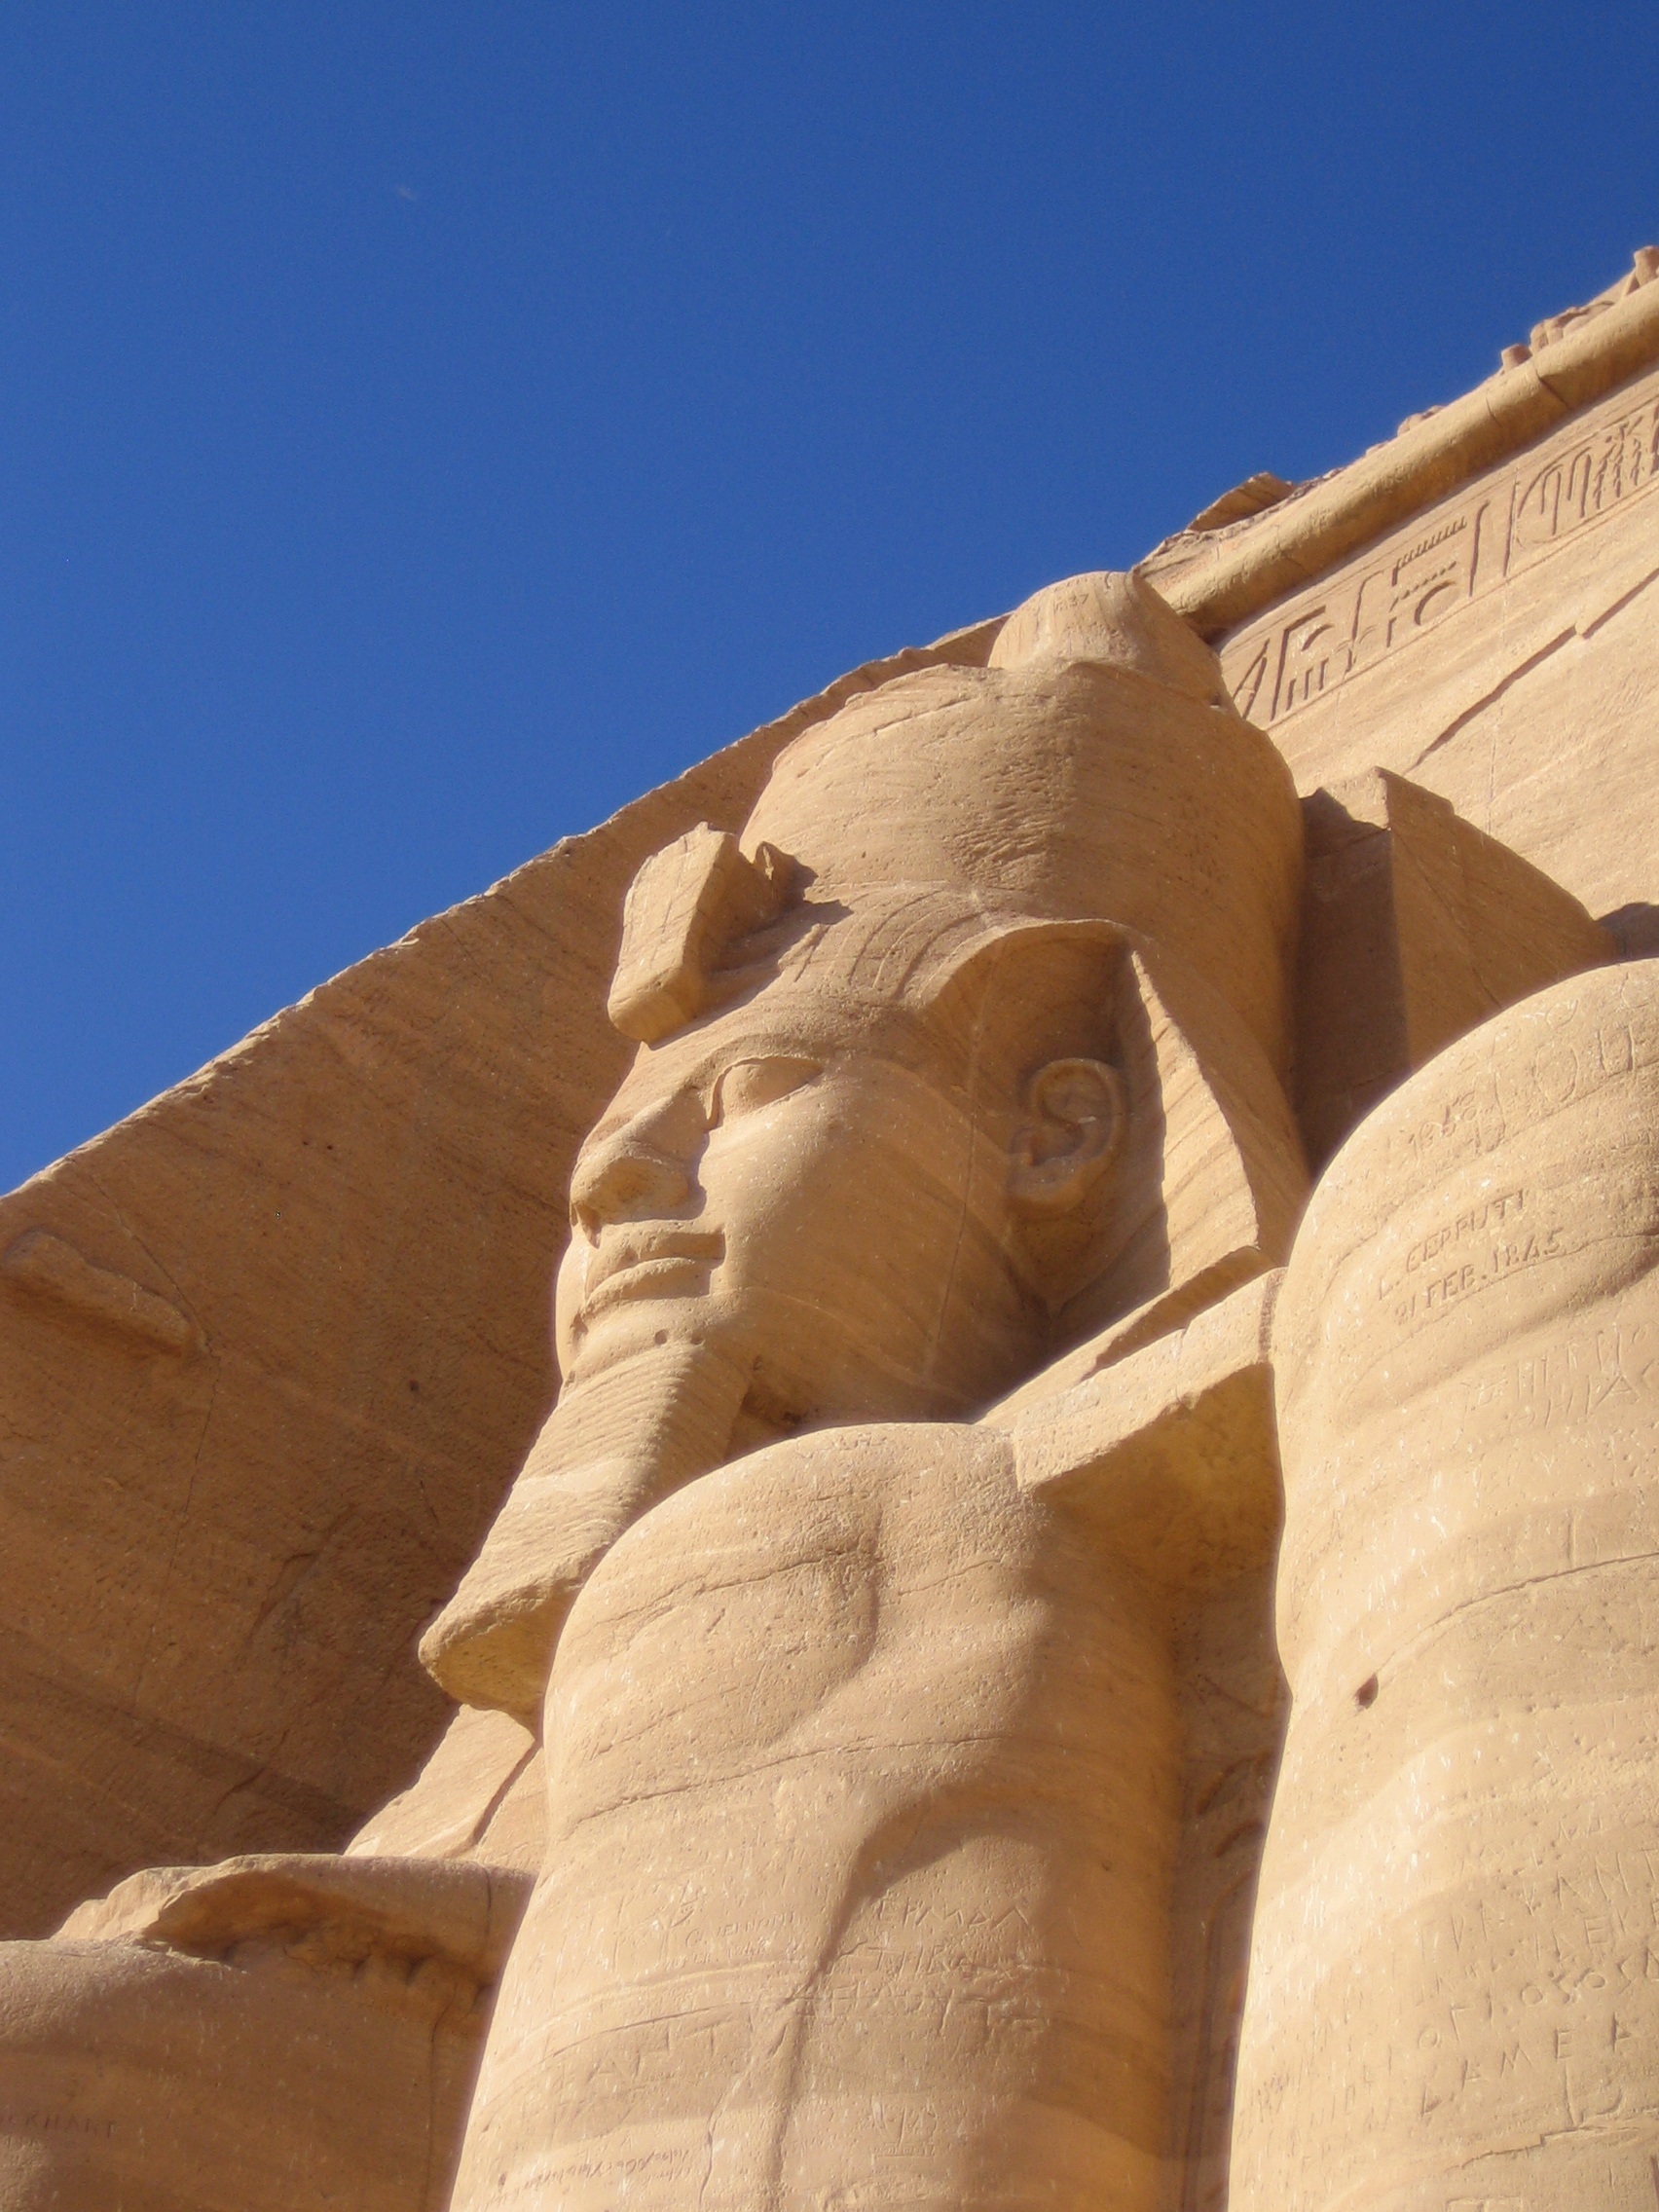
sand, rock, wood, monument, formation, statue, column, ancient, material, egypt, sculpture, art, temple, carving, monolith, ancient history, egyptian temple, abu simbal